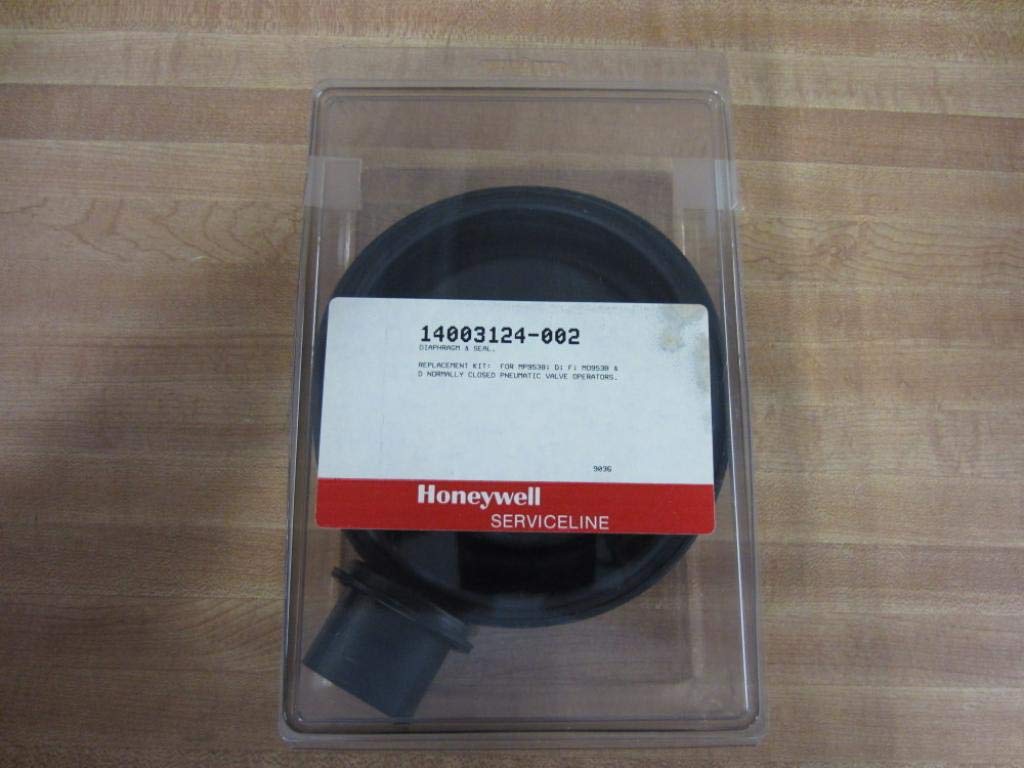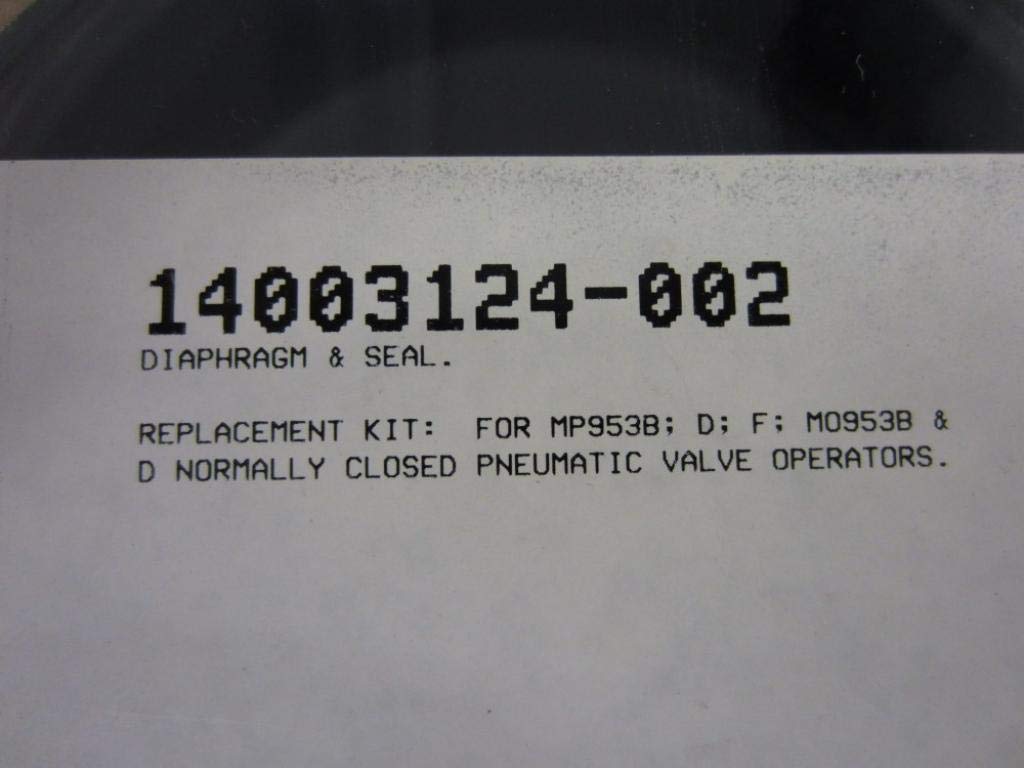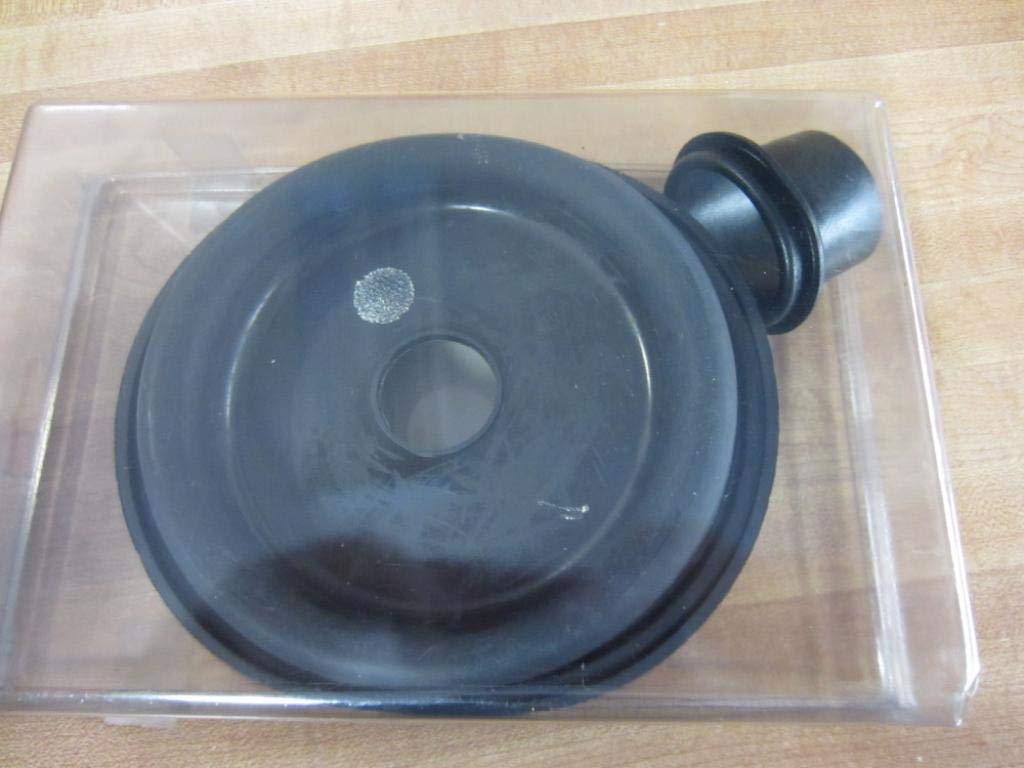
MP953B,D,F Diaphragm Repair Kit (includes 14002040-002)
Category: Industrial & Scientific
MP953B, D or F Diaphragm Repair Kit (Includes Diaphragm 14002040-002)
Features: <b>Price For:</b> Each